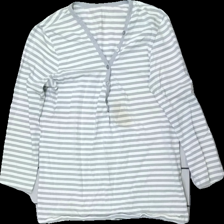
View: front
Type: Top
Category: Ladies
Brand: Not in the list
Colors: White, Blue
Material: 100% bomull
Cut: Regular
Season: All
Stains: Major
Damage: gul fläck
Damage location: middle center
Damage 2: gula fläckar
Damage 2 location: middle center
Price range: <50
Recommended usage: Export
Description: randig långärmad tröja